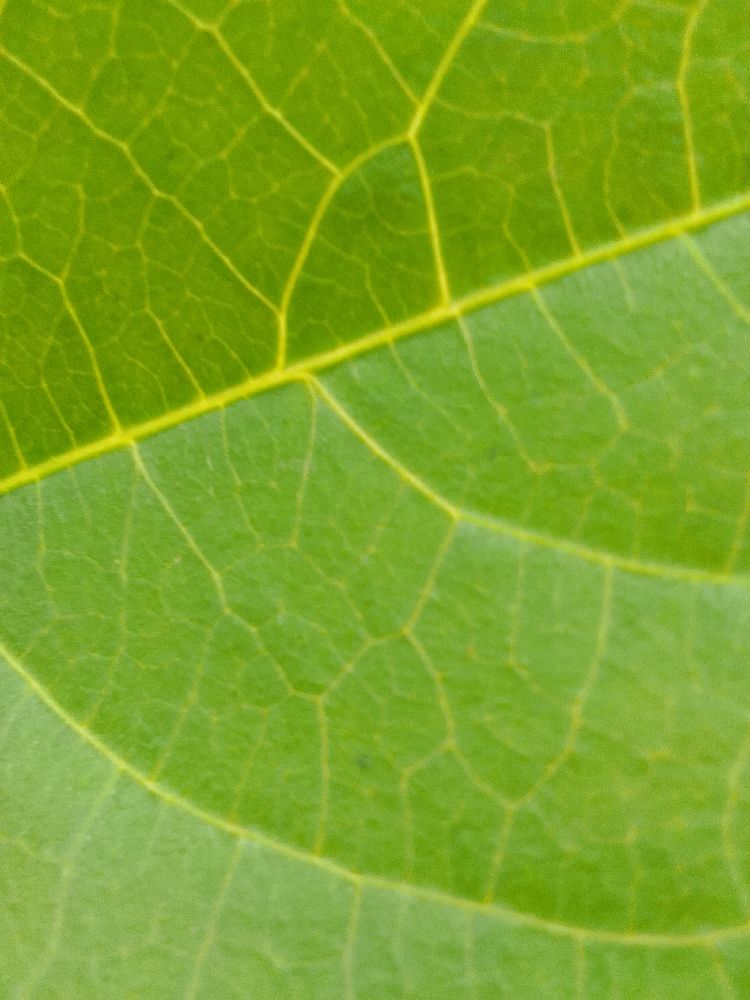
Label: healthy